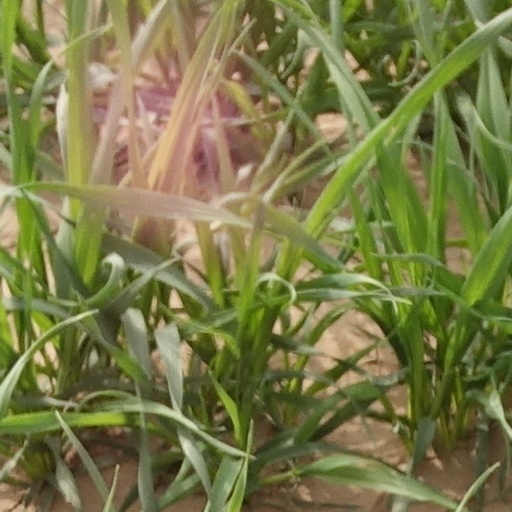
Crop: wheat